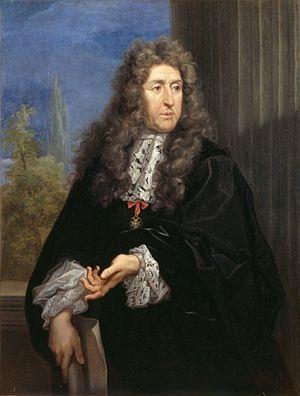
La rue Le Nôtre est une voie du 16ᵉ arrondissement de Paris, en France.
Le château de Vaux-le-Vicomte, situé sur le territoire de la commune française de Maincy, à 50 km au sud-est de Paris, près de Melun est un château du XVIIᵉ siècle, construit pour le surintendant des finances de Louis XIV, Nicolas Fouquet. Il appartient désormais à une branche cadette des marquis de Vogüé.